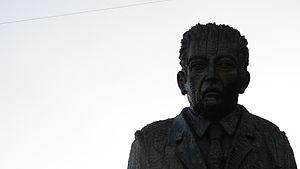
Pablo de Rokha, de son vrai nom Carlos Díaz Loyola, né à Licantén le 17 octobre 1895 et mort à Santiago le 10 septembre 1968, est un poète chilien.